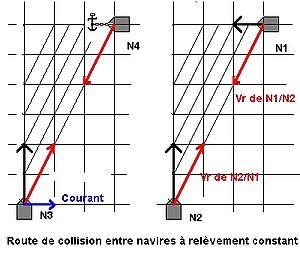
L'expression vitesse relative est communément utilisée, pour exprimer la différence des vitesses de deux mobiles ou la variation dans le temps de la distance entre deux mobiles.